Ewa Partum

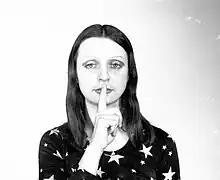
Ewa Partum, Exercises, 1972

Ewa Partum (born 1945, Grodzisk Mazowiecki near Warsaw, Poland) is a poetry artist, performance artist, filmmaker, mail artist, and conceptual artist.